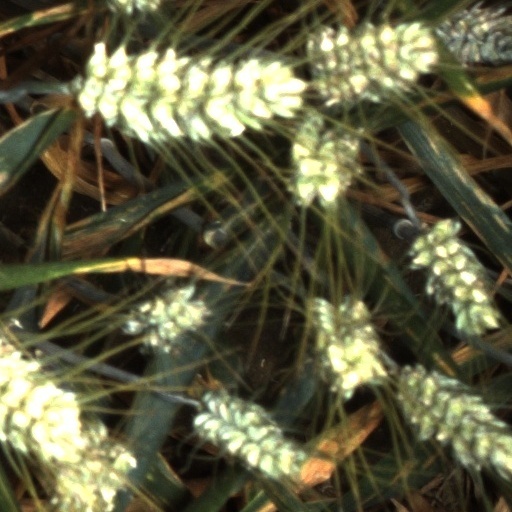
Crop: wheat